School Food Punishment

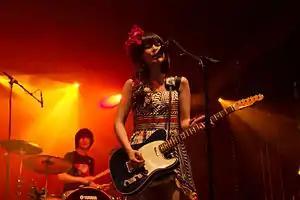
School Food Punishment at Japan Expo 2009

was a four-member Japanese band. They were signed onto Sony Music Japan's Epic Records Japan record label prior to their breakup in June 2012. The lyrics of each of the band's songs were written by lead vocalist and guitarist Yumi Uchimura.